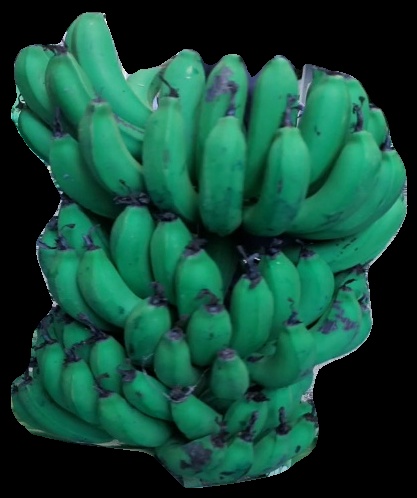
Variety: pachbale
Grade: grade2